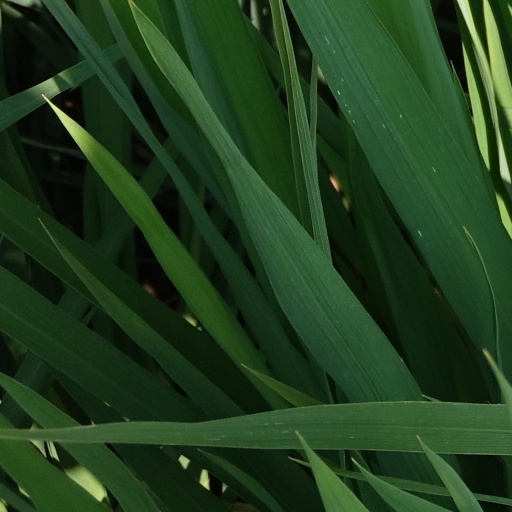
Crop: rice